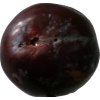
Label: plum